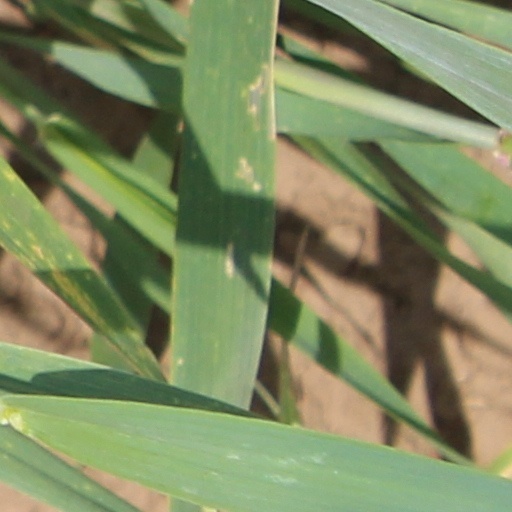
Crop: wheat